Petar Stipetić

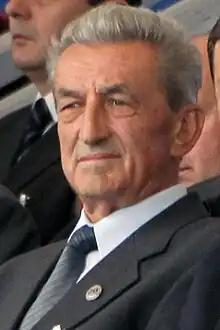
Petar Stipetić on the anniversary of the Croatian Armed Forces on 28 May 2011

Petar Stipetić (24 October 1937 – 14 March 2018) was a Croatian general who served as the Chief of the General Staff of the Armed Forces of Croatia from 2000 until 2002.